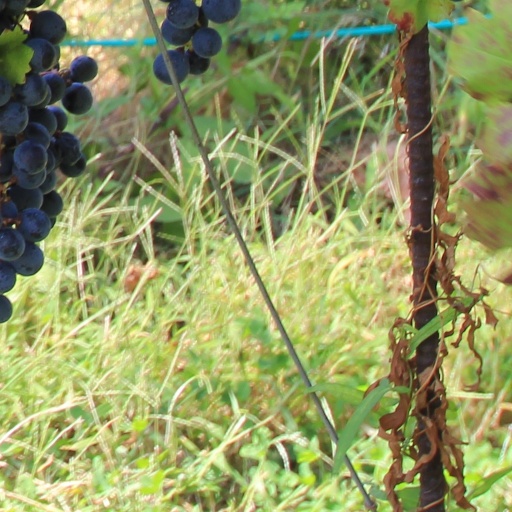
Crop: grape